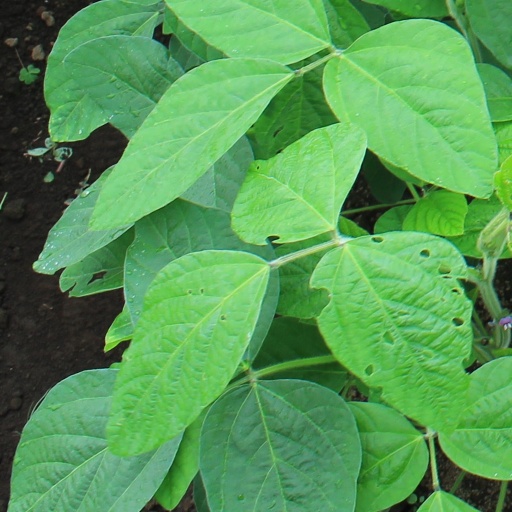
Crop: soybean